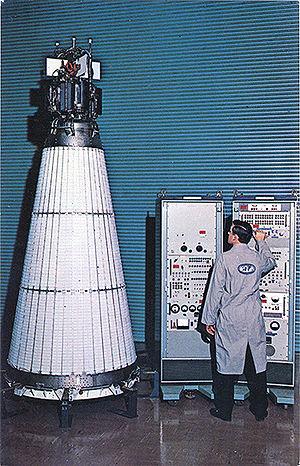
SNAP-10A, également appelé SNAPSHOT est un satellite expérimental à énergie nucléaire lancé dans l'espace en 1965. C'est le seul système d'alimentation par fission nucléaire lancé dans l'espace par les États-Unis. Le réacteur a cessé de fonctionner après seulement 43 jours en raison d'une défaillance d'un composant électrique non nucléaire. Le réacteur SNAP avait été spécialement développé pour être embarqué sur satellite dans les années 1950 et au début des années 1960, sous la supervision de la Commission de l'énergie atomique des États-Unis.